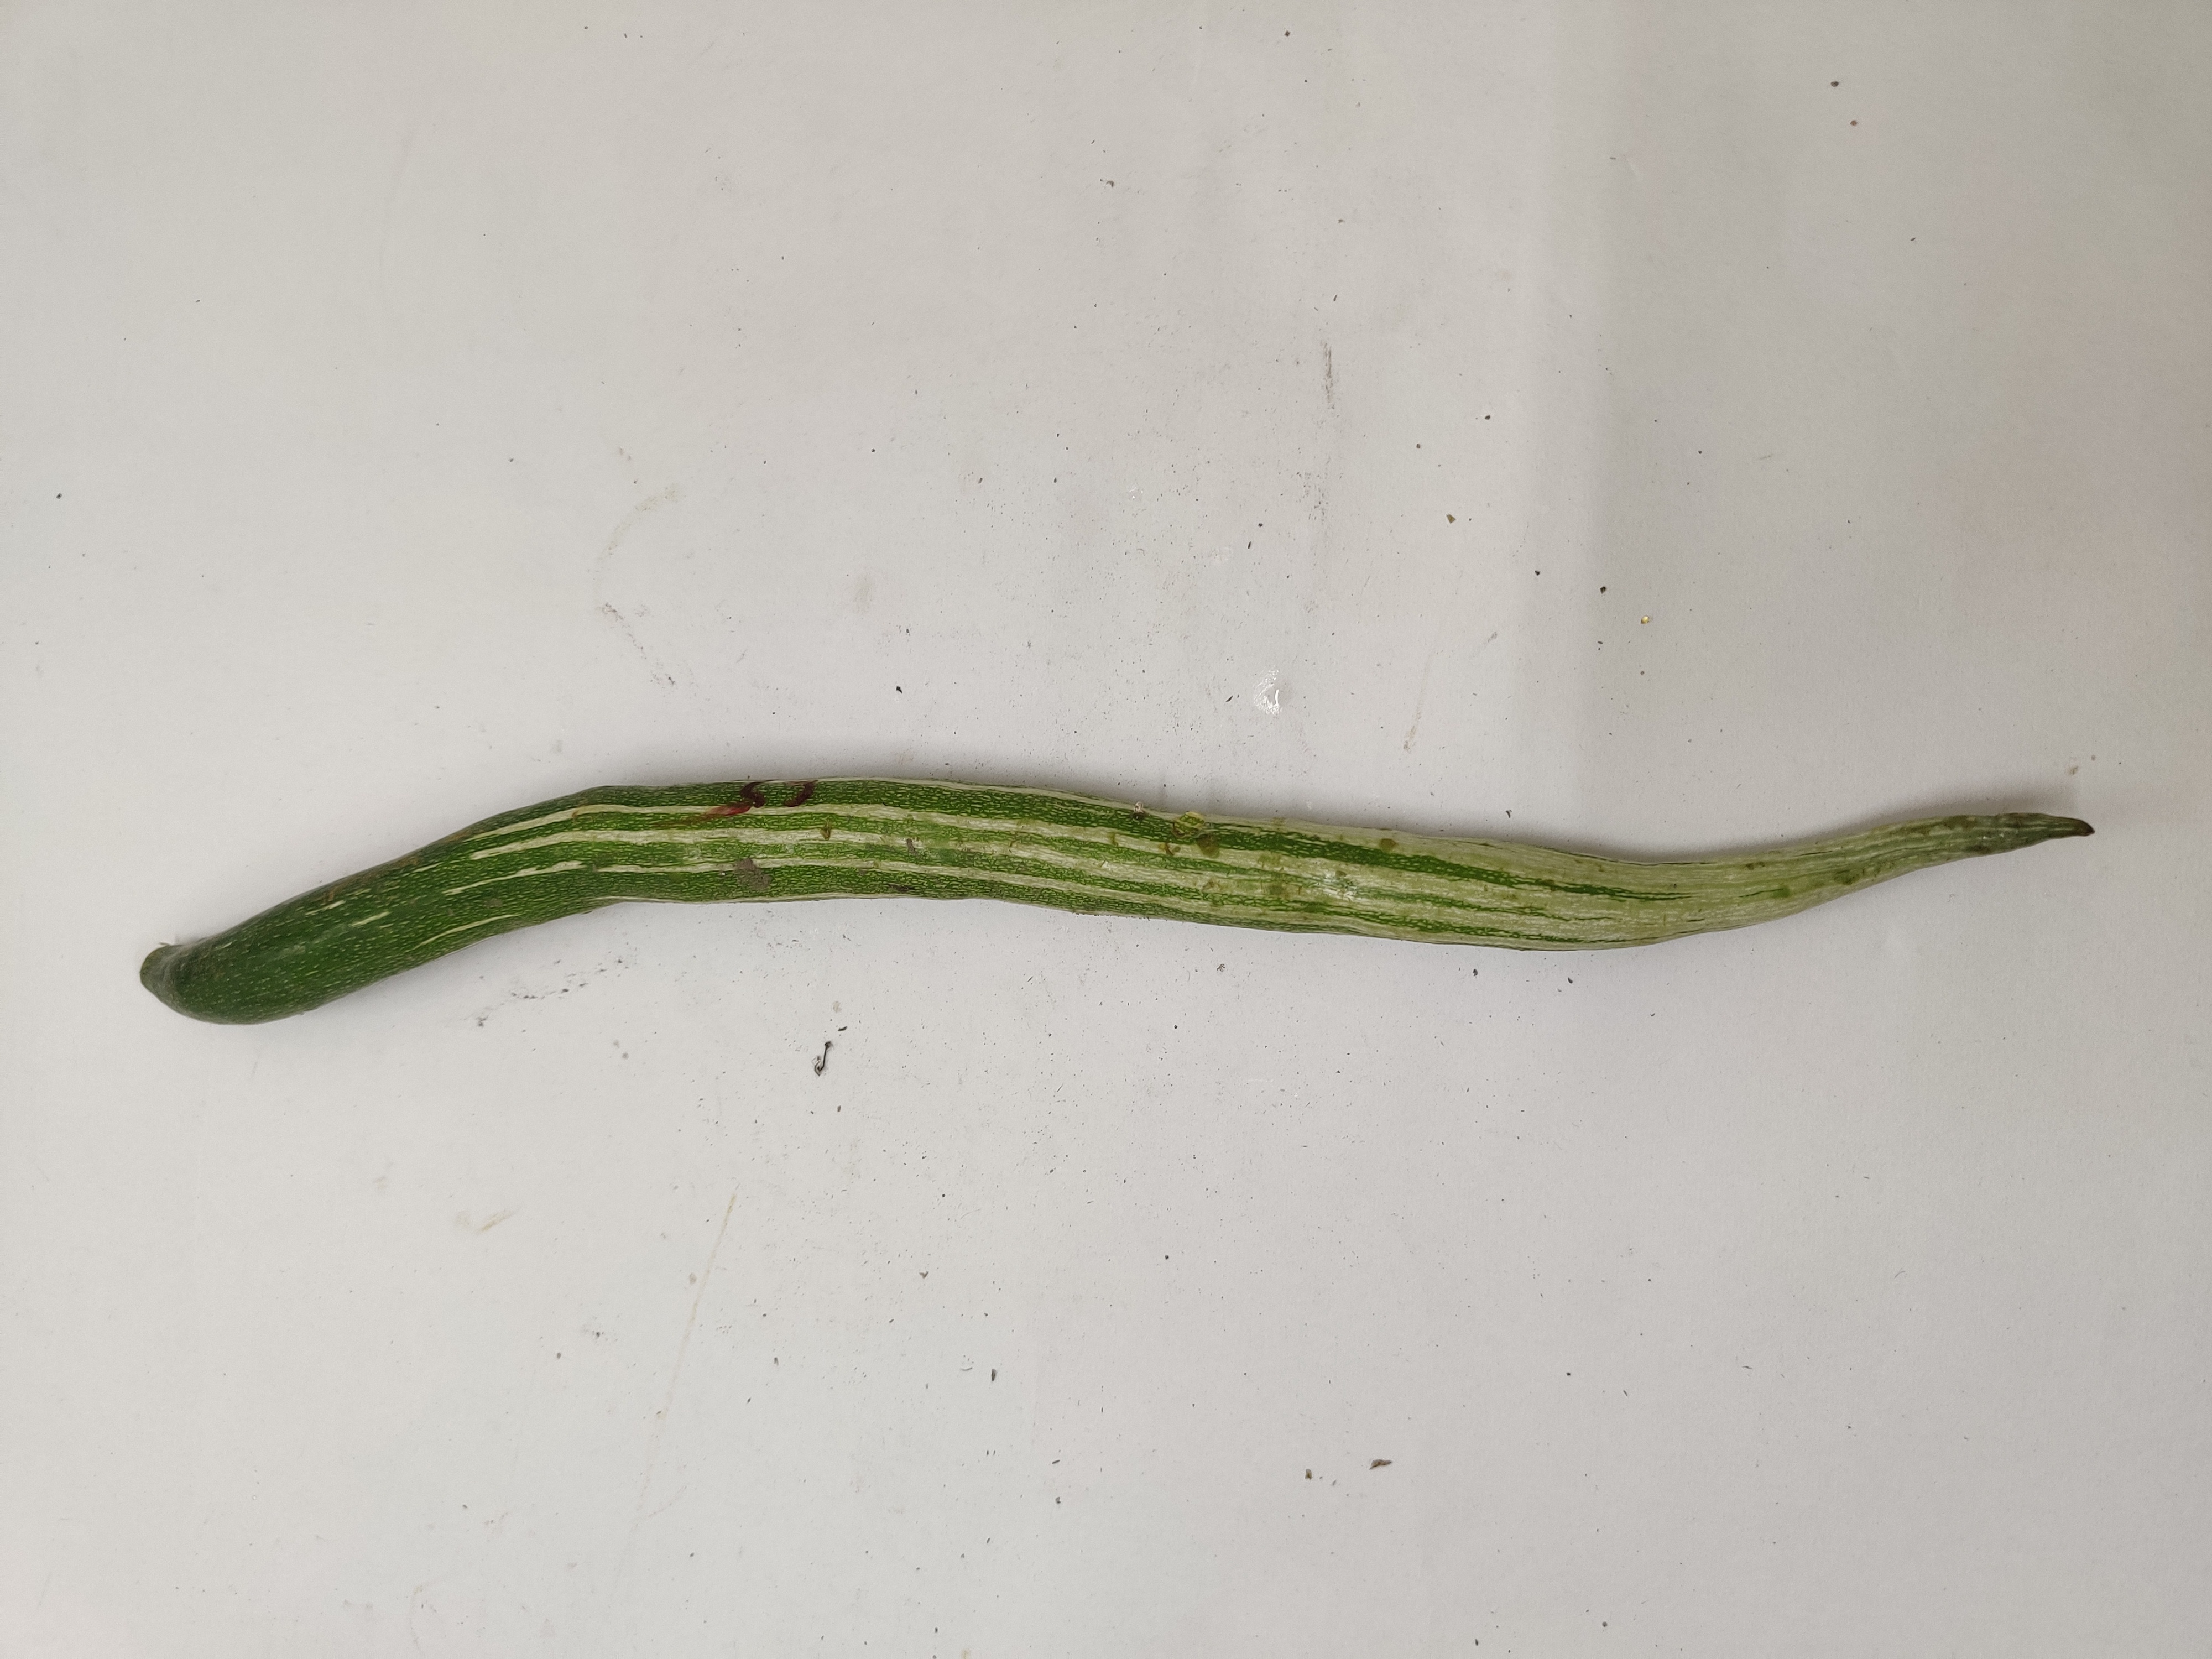
Crop: Snake Gourd
Condition: Damaged